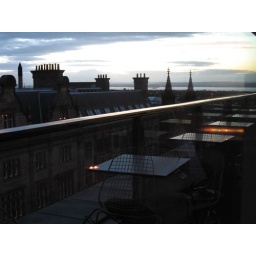
looked nice from the window in the bar at the topof the department store